Ford World Rally Team

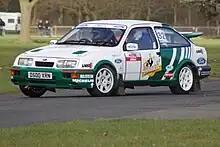
A replica of Auriol's winning car being driven at Race Retro 2014

Blomqvist kicked off Ford's season with 2nd place on his home round in a Rallysport Sweden prepared Sierra XR4x4, the best result for the 4WD Ford, and something that would not be bettered. The Ford Sierra RS Cosworth would return for Round 3 in Portugal, and Blomqvist would use it to finish in 5th place, but only after Sainz and Auriol had both retired from the event. Ford would return to winning ways in Corsica; Didier Auriol steering his green and white Panach' sponsored Sierra around the island ahead of opposition from Lancia, for his first victory, and Ford's 23rd in the top flight. Sainz would collect points for 5th in Corsica and then 6th in Finland, another rally where Auriol would finish on the podium, this time in 3rd place, two places ahead of Blomqvist.